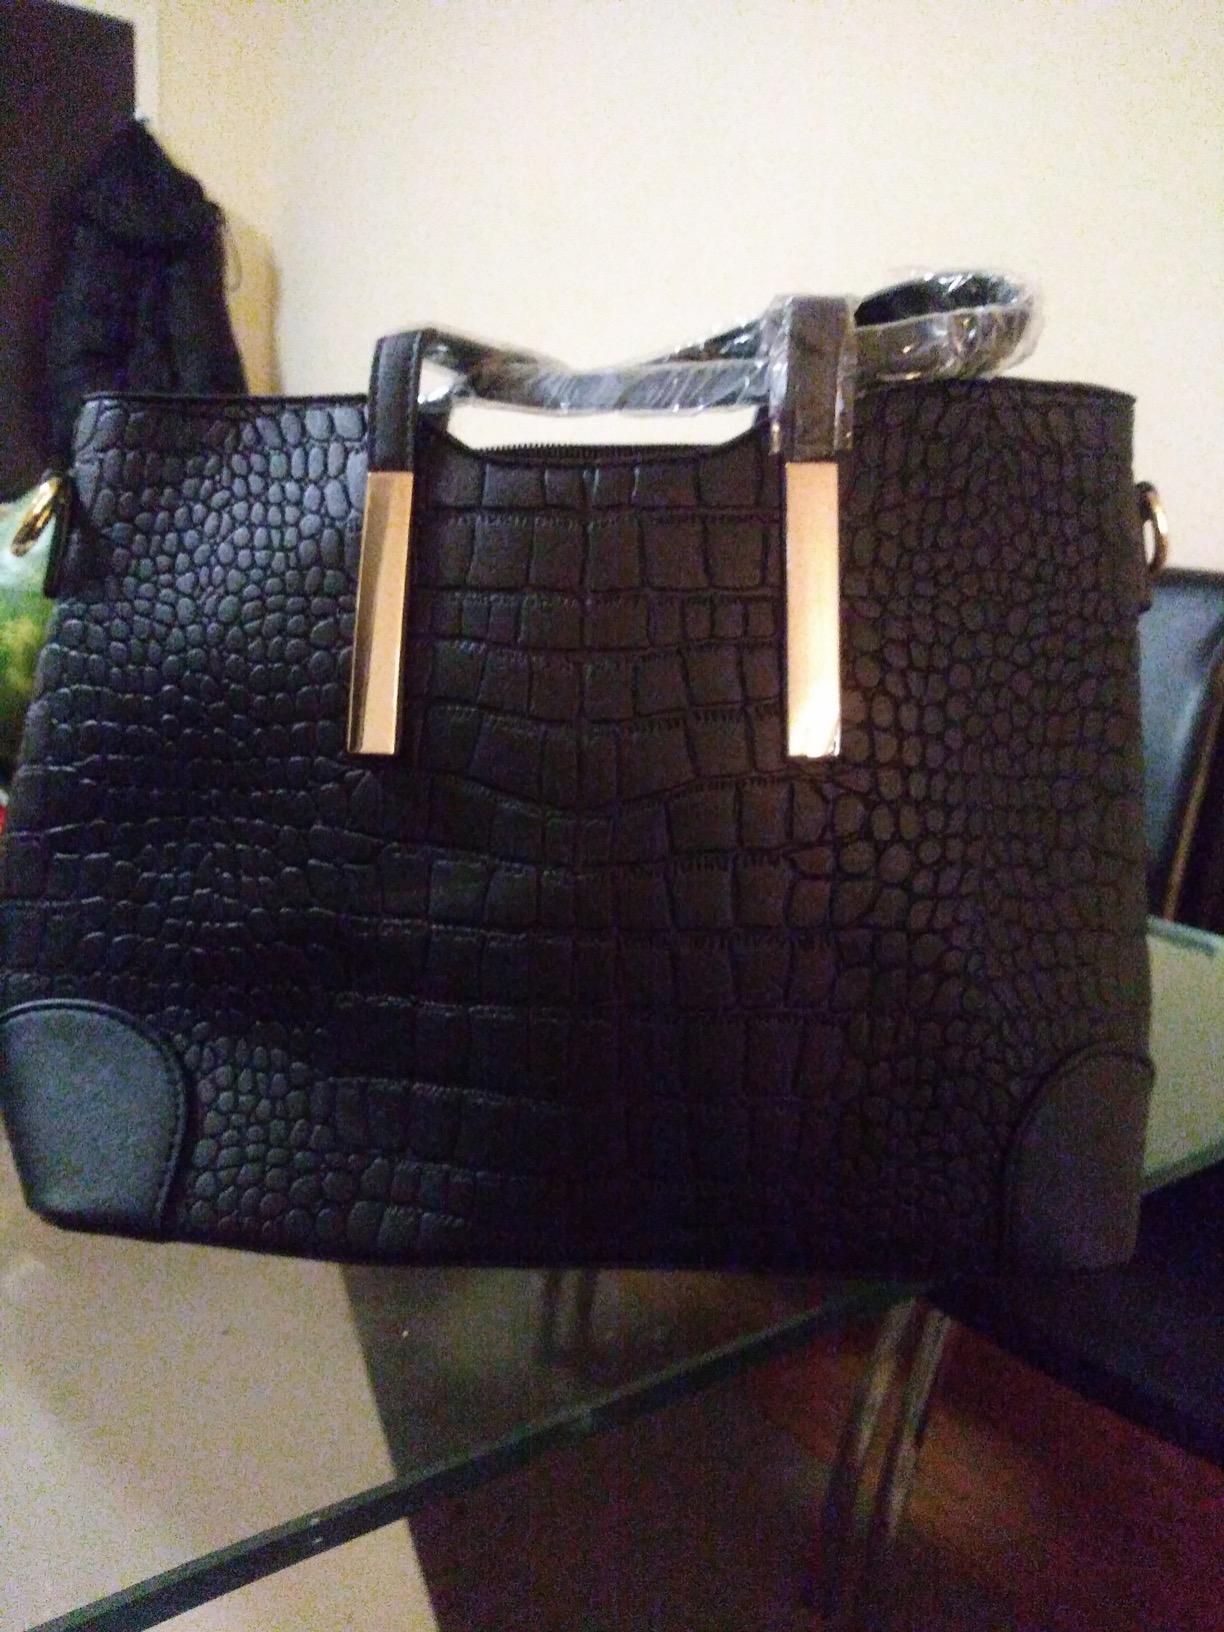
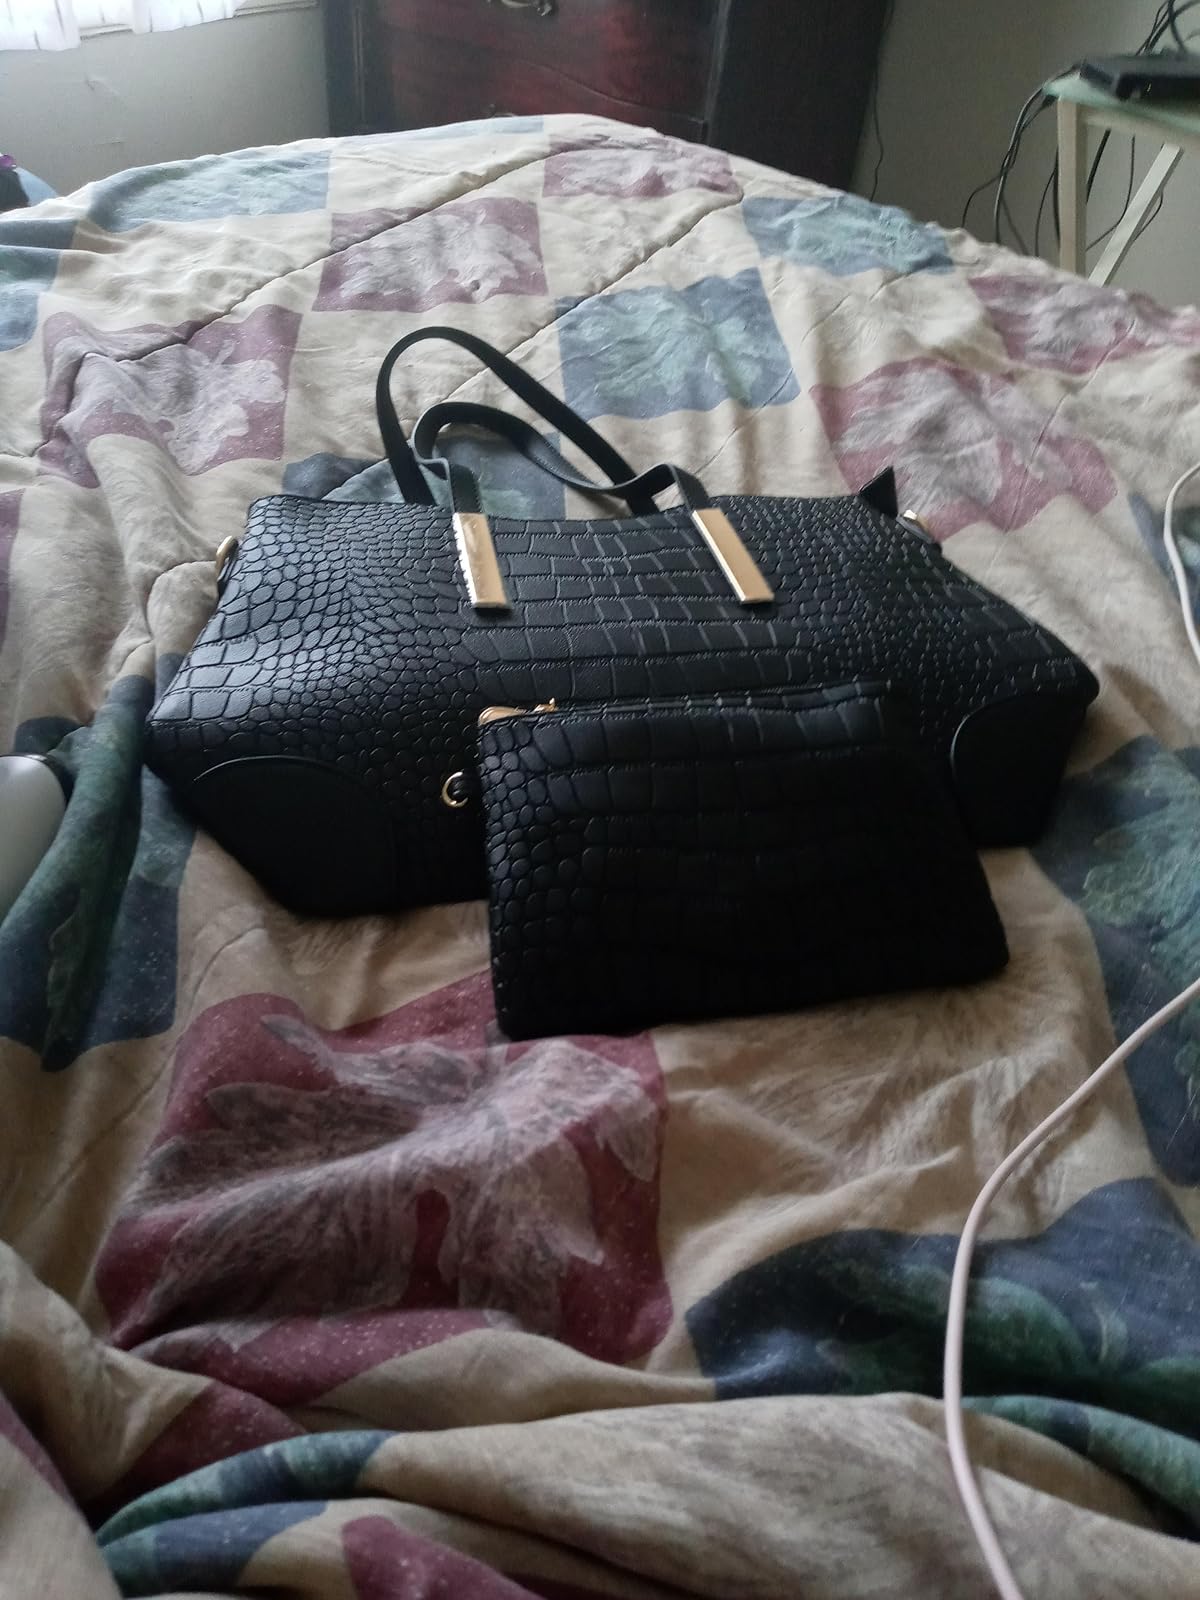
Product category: accessories_handbag
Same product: yes